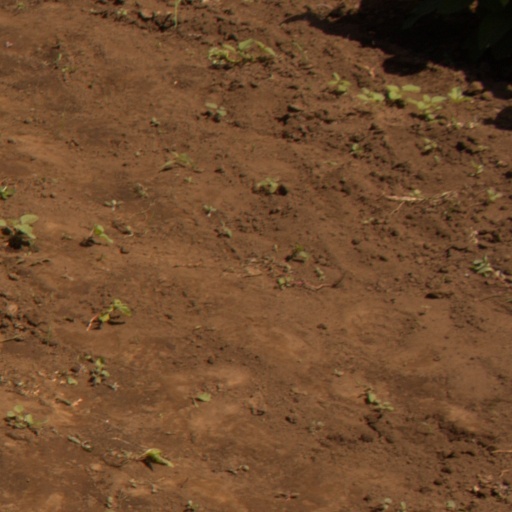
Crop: soybean